Anholt (Denmark)

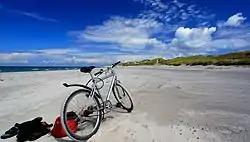
Anholt Nordstrand - the sandy, , northern beach with characteristic coastal dunes in the background.

After some years of political debate, construction commenced in 1899 on a fishing harbour for the island. The construction was finished and the port entered service in 1902. The harbour functioned as a safe haven in storms for the vessels fishing in the Kattegat, as well as a home port for Anholt's own fishermen. Today there is a marina at the harbour and the ferry docks here too. In 2003 Anholt celebrated the 100th anniversary of the opening, but one year late.